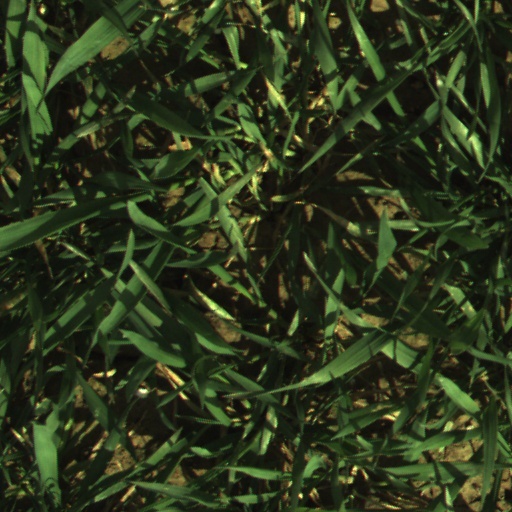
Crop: wheat